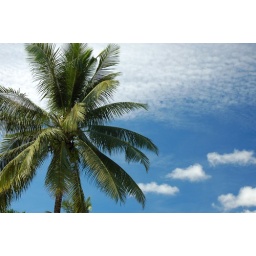
A simple coconut tree in Bohol Philippines with blue sky to remind me of nice weather.